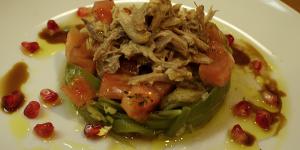
ensalada de perdiz escabechada